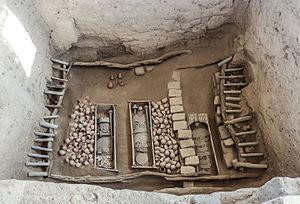
Tombe des Guerriers dans le site de Huaca Rajada, Pérou